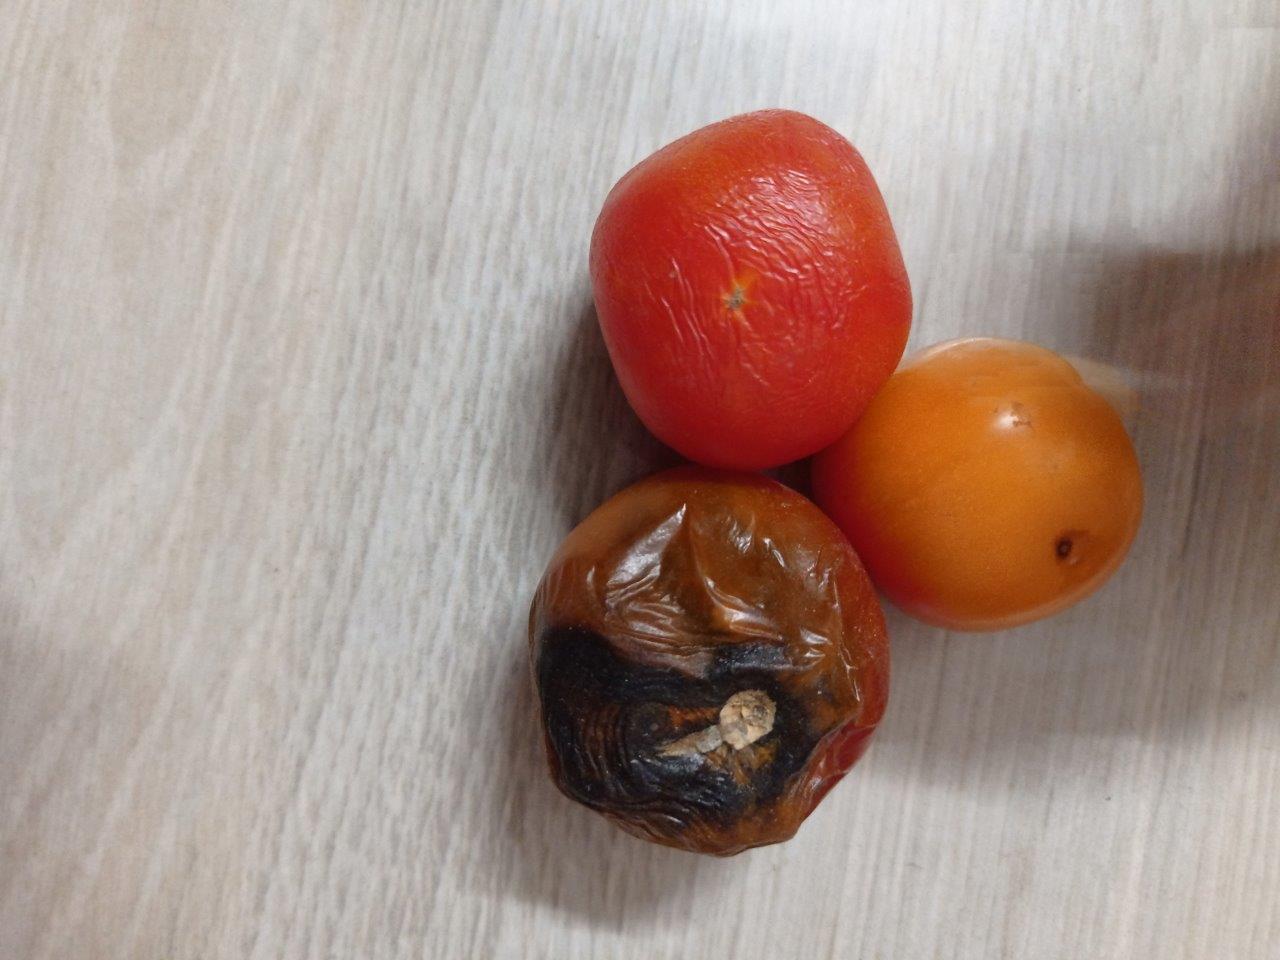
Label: Rotten